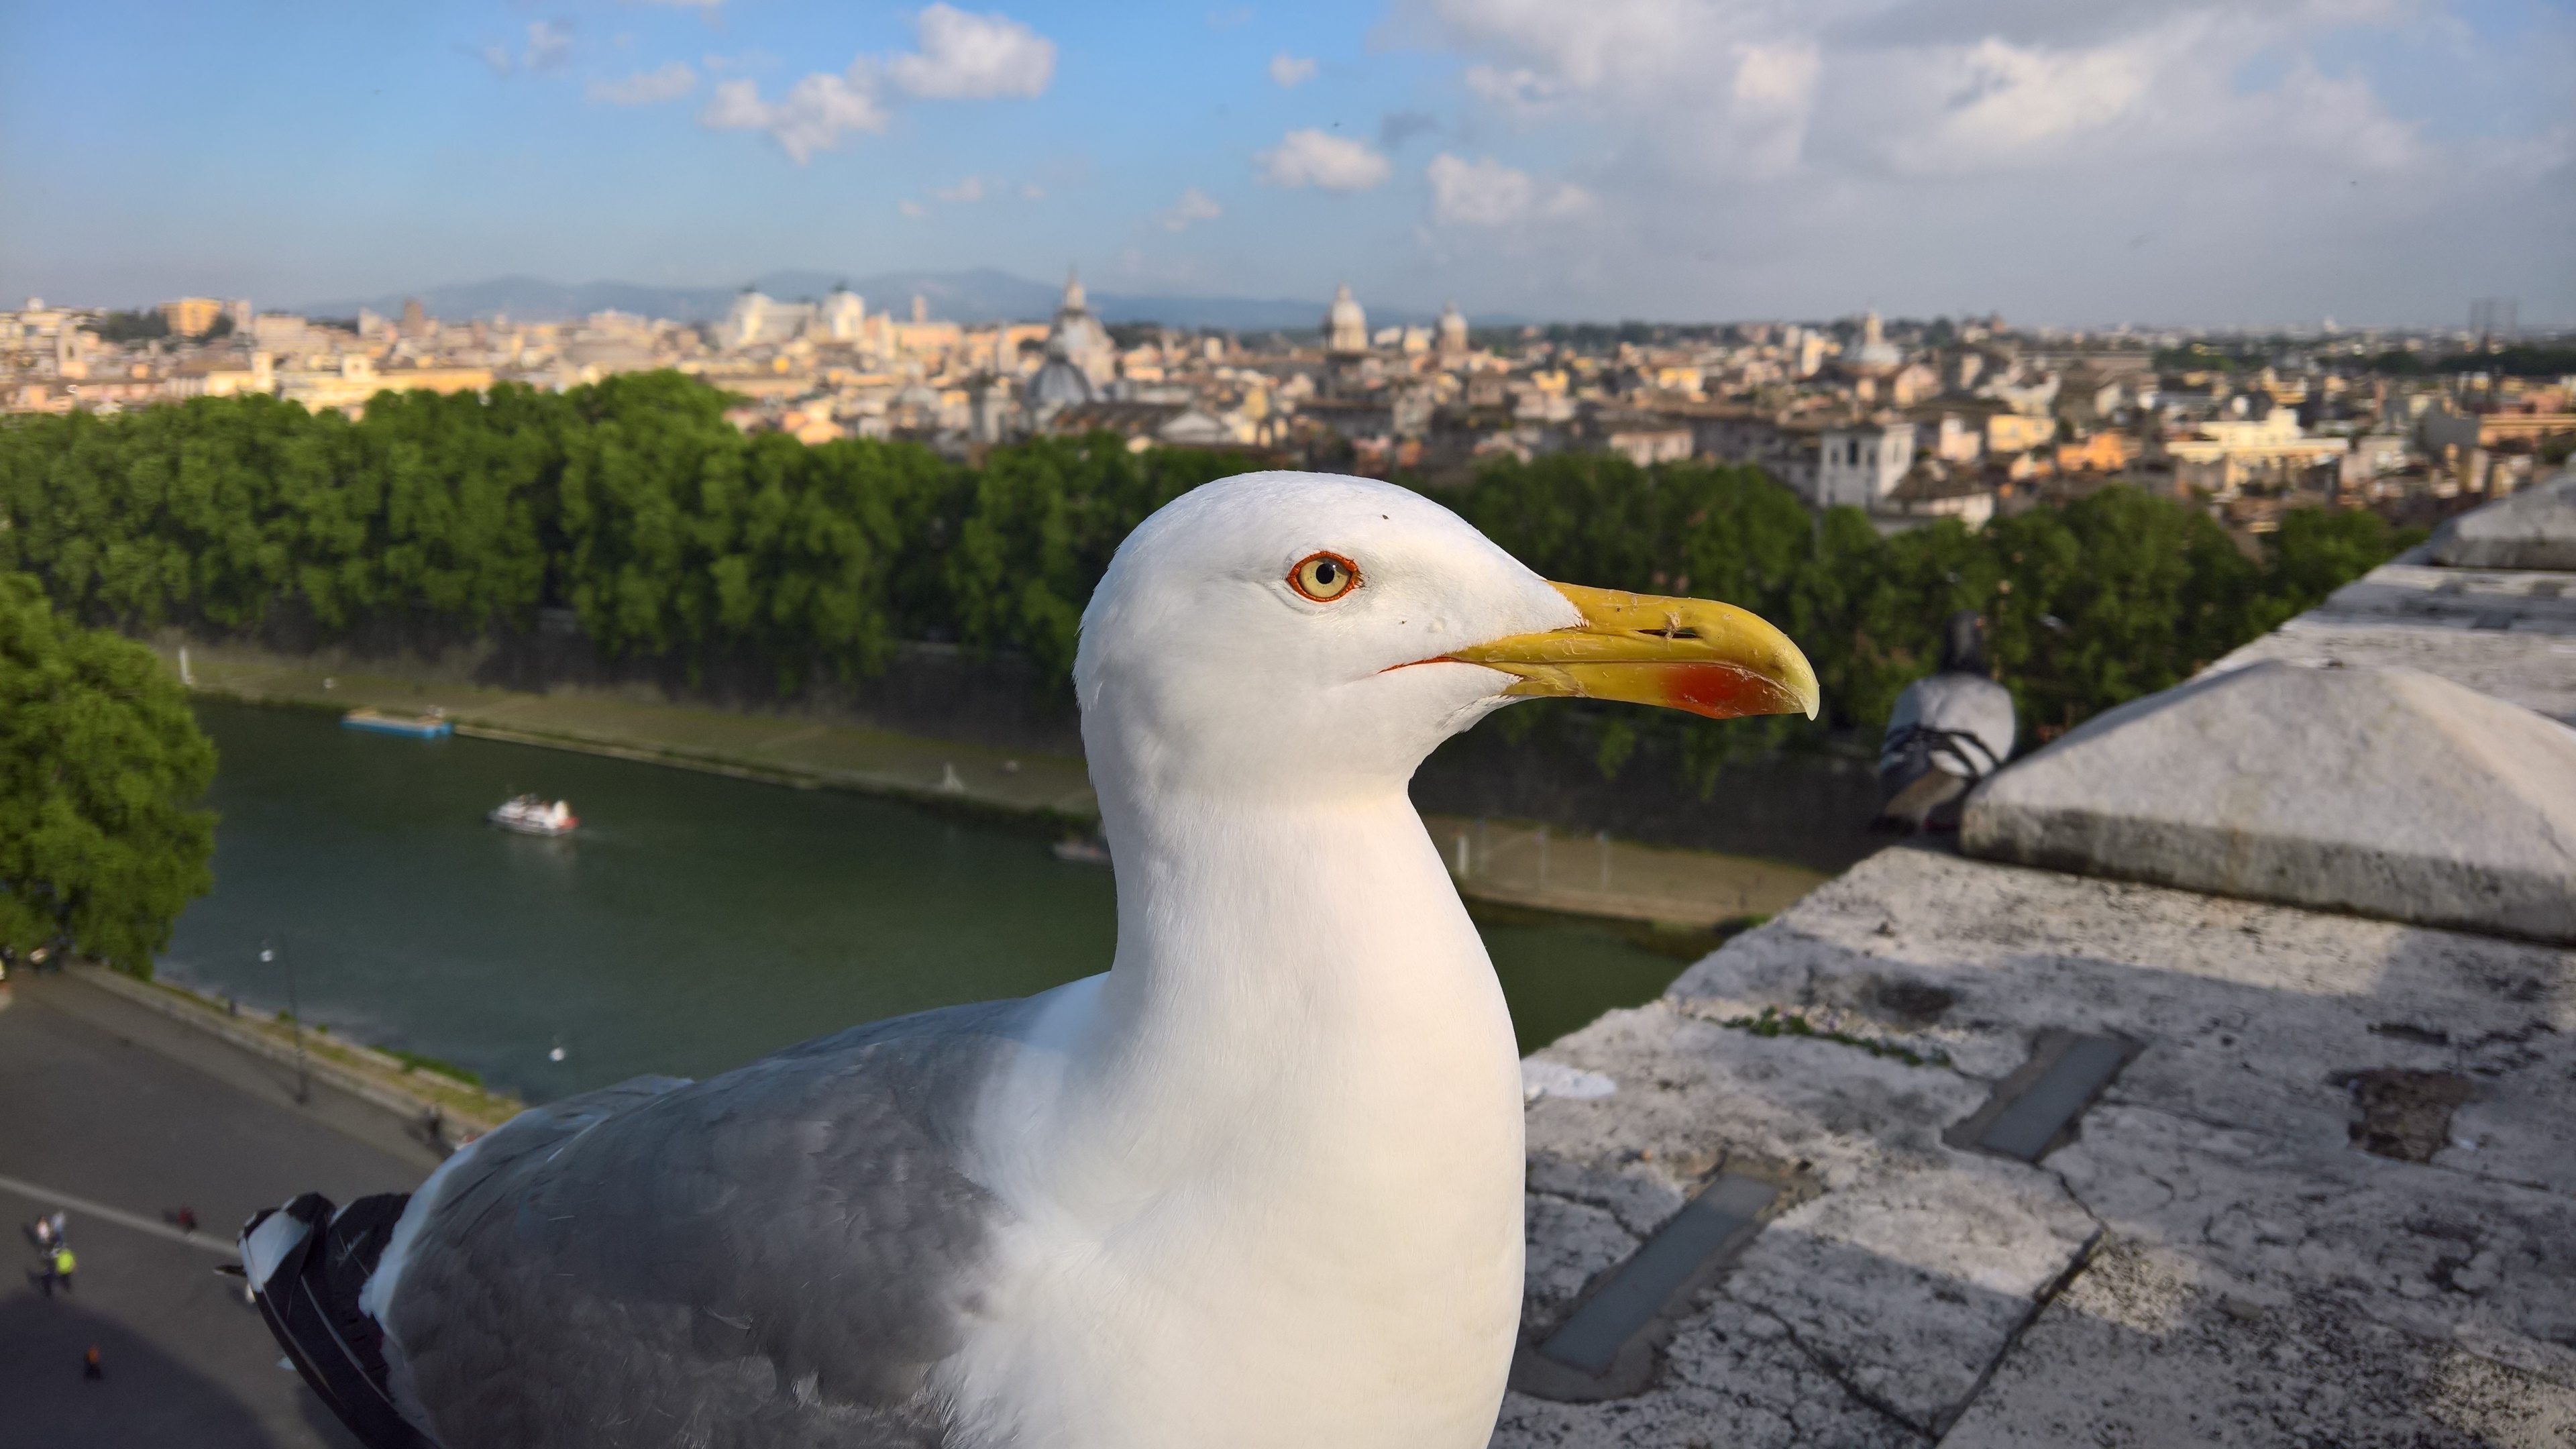
rome, seagull, animal, bird, beak, western gull, gull, european herring gull, seabird, great black backed gull, water, charadriiformes, albatross